Namibian cuisine

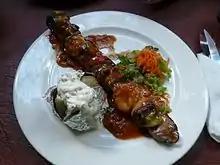
Grilled game: crocodile, kudu and oryx, in Windhoek, Namibia

Namibian cuisine is the cuisine of Namibia. It is influenced by two primary cultural strands: